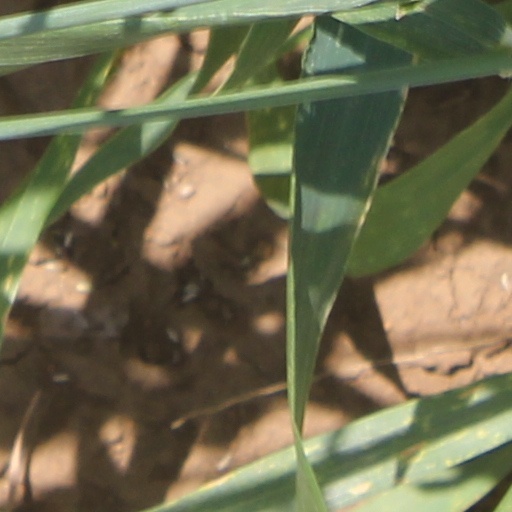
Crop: wheat